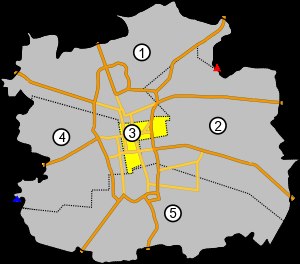
Śródmieście (bydel i Łódź)
1. Bałuty